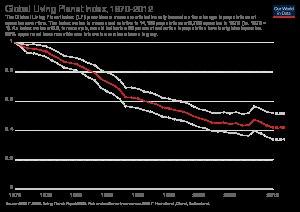
La perte de la biodiversité, appelée aussi déclin de la biodiversité ou érosion de la biodiversité, est une crise écologique qui implique l'extinction d'espèces dans le monde entier, ainsi que la réduction ou la perte locale d'espèces dans un habitat donné, et la disparition d'écosystèmes. Selon plusieurs études, cette perte pose la question d'une sixième crise d'extinction majeure en cours sur Terre.
L’IPV ou indice planète vivante est un indicateur d'état de la diversité biologique mondiale, utilisé pour l'évaluation environnementale, en particulier par l'ONU.